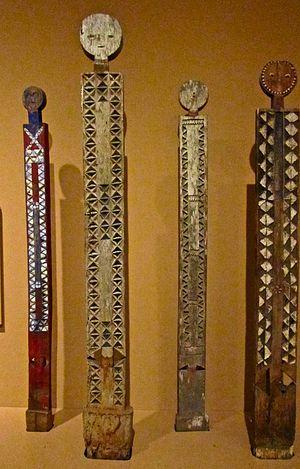
Les Giriama sont une population d'Afrique de l'Est vivant dans la région côtière du Kenya. C'est l'une des neuf tribus qui constituent le grand groupe des Mijikenda.